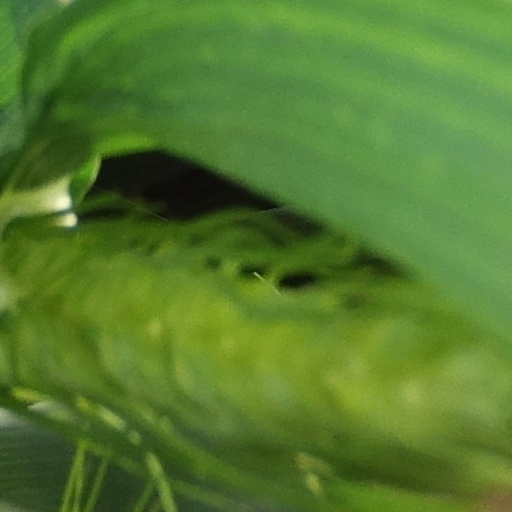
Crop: wheat